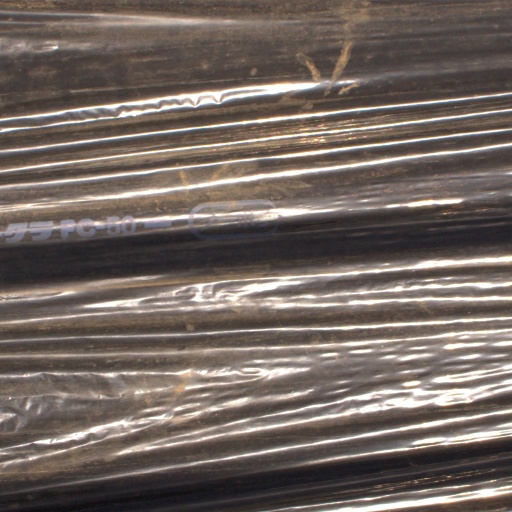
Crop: Jerusalem artichoke